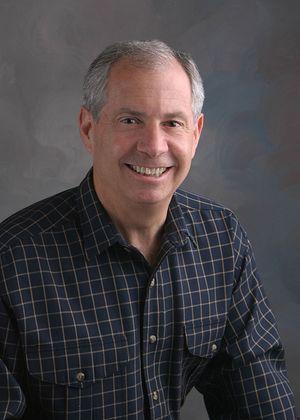
Larry LaRocco, né 20 septembre 1942 à Van Nuys, est un homme politique américain. Membre du Parti démocrate, il est élu de l'Idaho à la Chambre des représentants des États-Unis de 1991 à 1995.